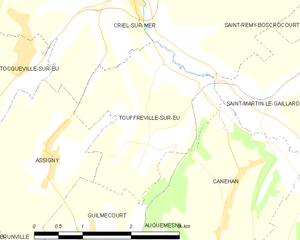
Carte des communes françaises Touffreville-sur-Eu
Touffreville-sur-Eu est une commune française située dans le département de la Seine-Maritime en région Normandie.